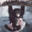
Label: chimpanzee